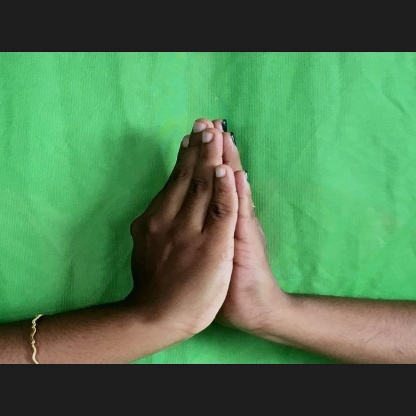
Mudra: Anjali